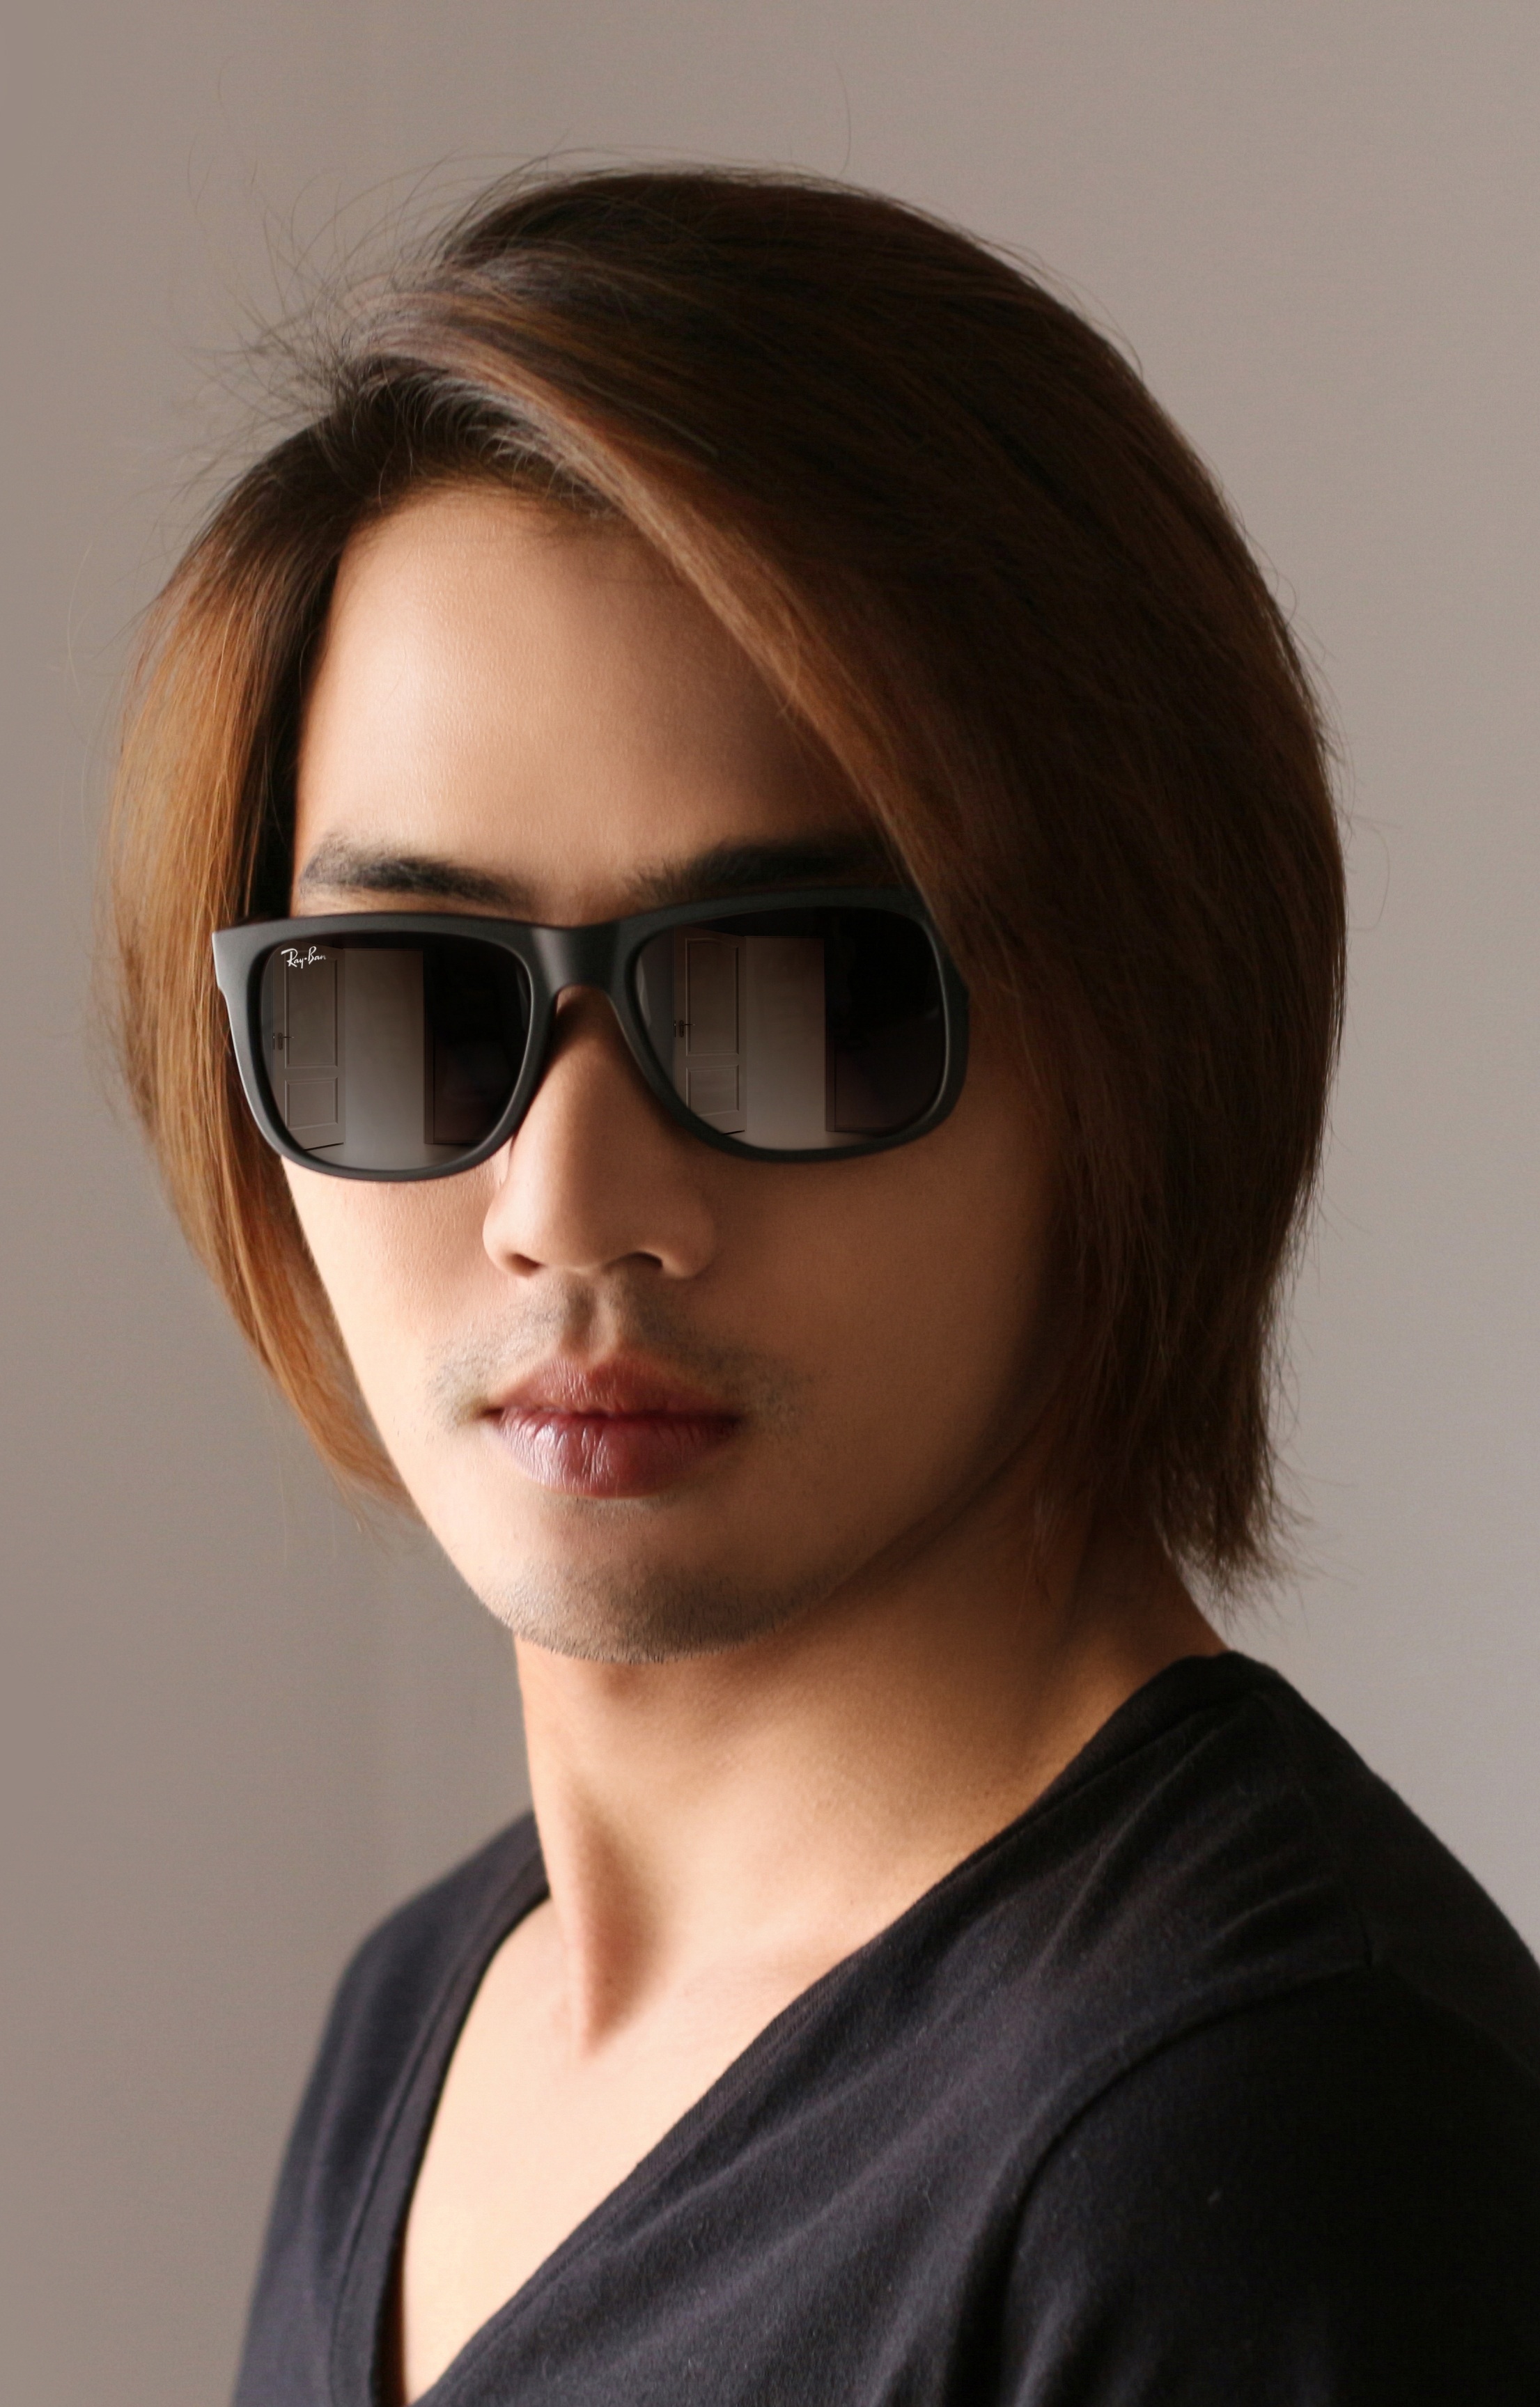
hair, portrait, model, brown, fashion, hairstyle, long hair, black hair, face, nose, sunglasses, eye, glasses, eyewear, beauty, men s, photo shoot, stand alone, brown hair, bangs, hair coloring, fashion accessory, vision care